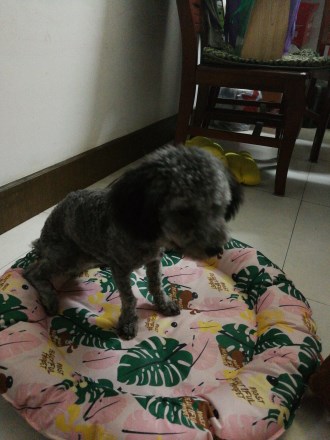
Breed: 2925-n000114-toy_poodle